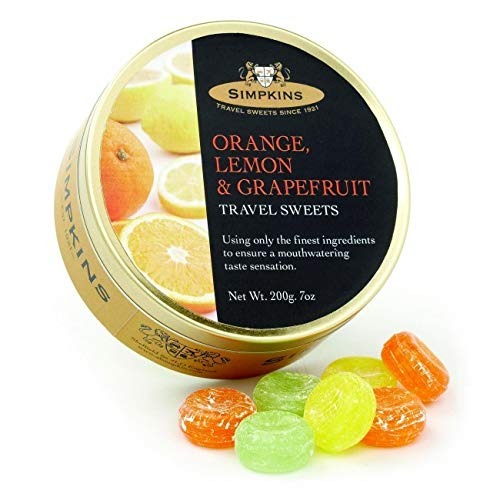
Item Name: Simpkins Orange Lemon Grapefruit 200g (Pack of 3)
Bullet Point 1: Gluten free, suitable for vegetarians
Bullet Point 2: All natural colors and flavors
Bullet Point 3: Product of England
Product Description: Simpkin Orange Lemon & Grapefruit. Traditional hard-boiled sweets from Simpkin featuring sweet orange, zesty lemon and tangy grapefruit flavours all in one package. Simpkin Orange Lemon and Grapefruit sweets are a lively snack item.
Value: 21.16
Unit: Ounce

Price: 19.49